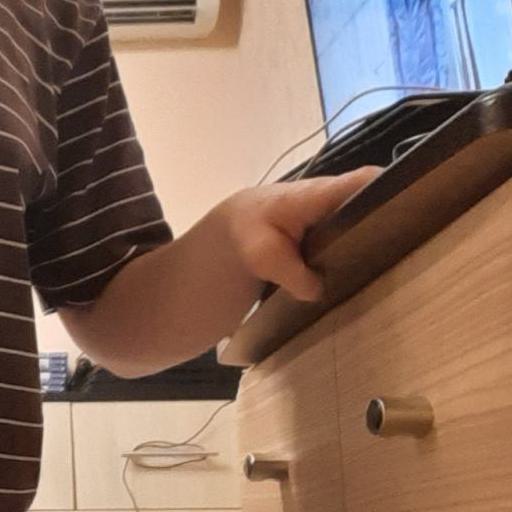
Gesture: no_gesture